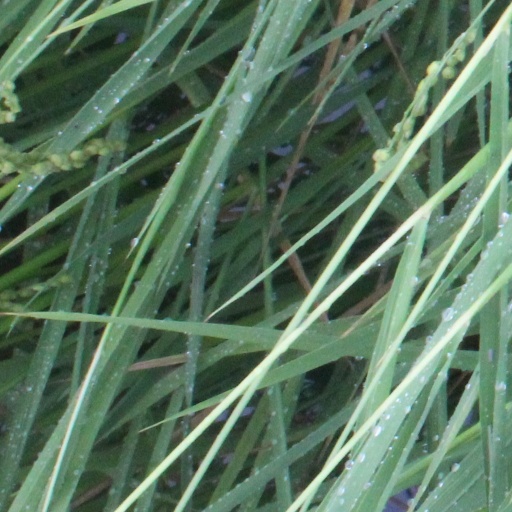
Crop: rice